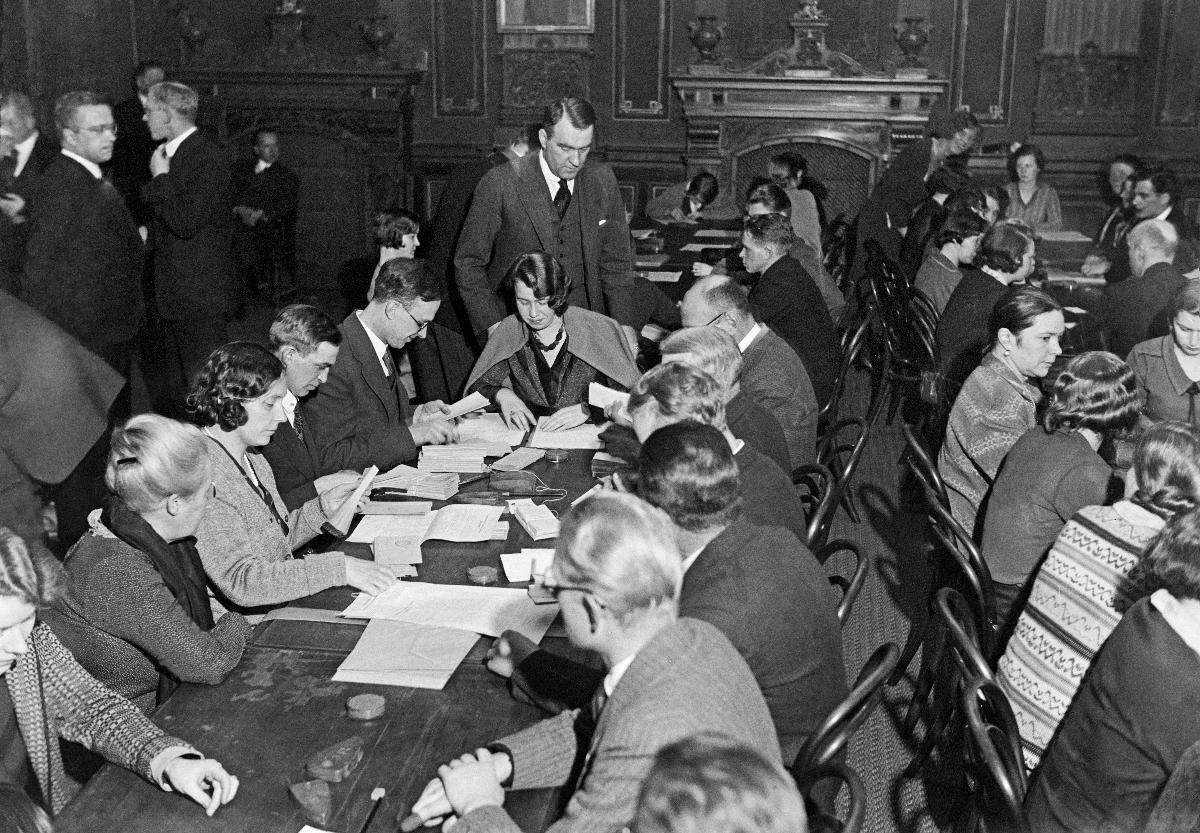
Kansanäänestys kieltolaista
Folkomröstning angående förbudslagen; The prohibition referendum
sisällön kuvaus: Kieltolakiäänestys Helsingissä 29.-30.12.1931. Äänten laskentaa 30.12.1931. content description: Referendum concerning the Prohibition Law in Helsinki 29.-30.12.1931. The votes are counted 30.12.1931. innehållsbeskrivning: Förbudslagsomröstningen i Helsingfors 29.-30.12.1931. Rösterna räknas 30.12.1931.
Kuvaaja: Sundström, Hugo, kuvaaja
Vuosi: 1931
Paikka: Suomi, Uusimaa, Helsinki
Aiheet: alkoholi (päihteet); kieltolait; kansanäänestykset; äänestykset; HBL; alcohol (beverage); prohibition acts; alcohol; spirits; laws; prohibition laws; politics; referendum; vcounting votes; vote counters; referenda; votes; alkohol (rusmedel); förbudslagar; politik; alkohol; sprit; förbudslagen; lagar; förbud; folkomröstning; rösträkning; folkomröstningar; omröstningar